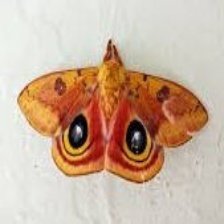
Species: IO MOTH